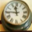
Label: clock